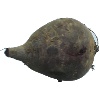
Label: Beetroot 1